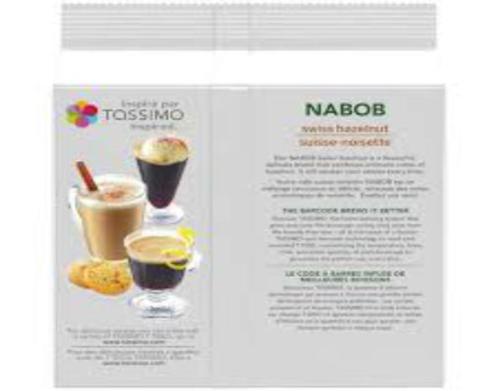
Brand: nabob
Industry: Food